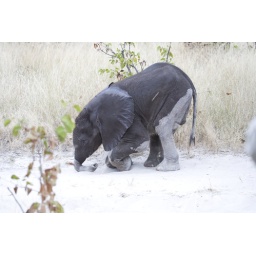
Baby elephant rolling in sand after crossing the river